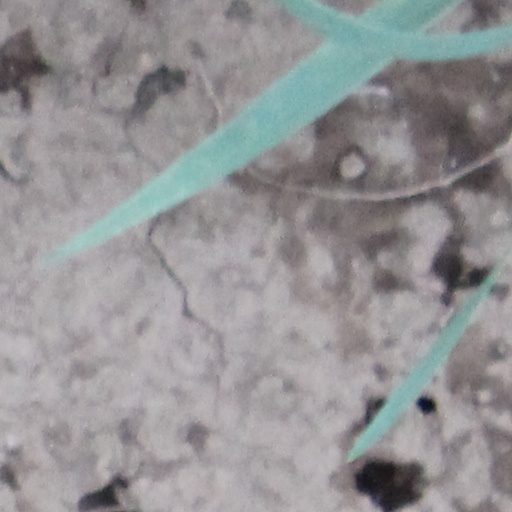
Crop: wheat